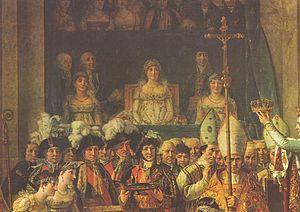
Le sacre de Napoléon Iᵉʳ est la cérémonie d’intronisation et de couronnement qui suivit la proclamation de Napoléon Bonaparte comme empereur des Français sous le titre de Napoléon Iᵉʳ du 18 mai 1804. La cérémonie religieuse du sacre, par le pape Pie VII, suivie de celle du couronnement, se déroula, le dimanche 2 décembre 1804, à Notre-Dame de Paris. Elle dura près de cinq heures et le peintre Jacques-Louis David en fit deux tableaux : le Sacre de Napoléon et la Distribution des aigles.